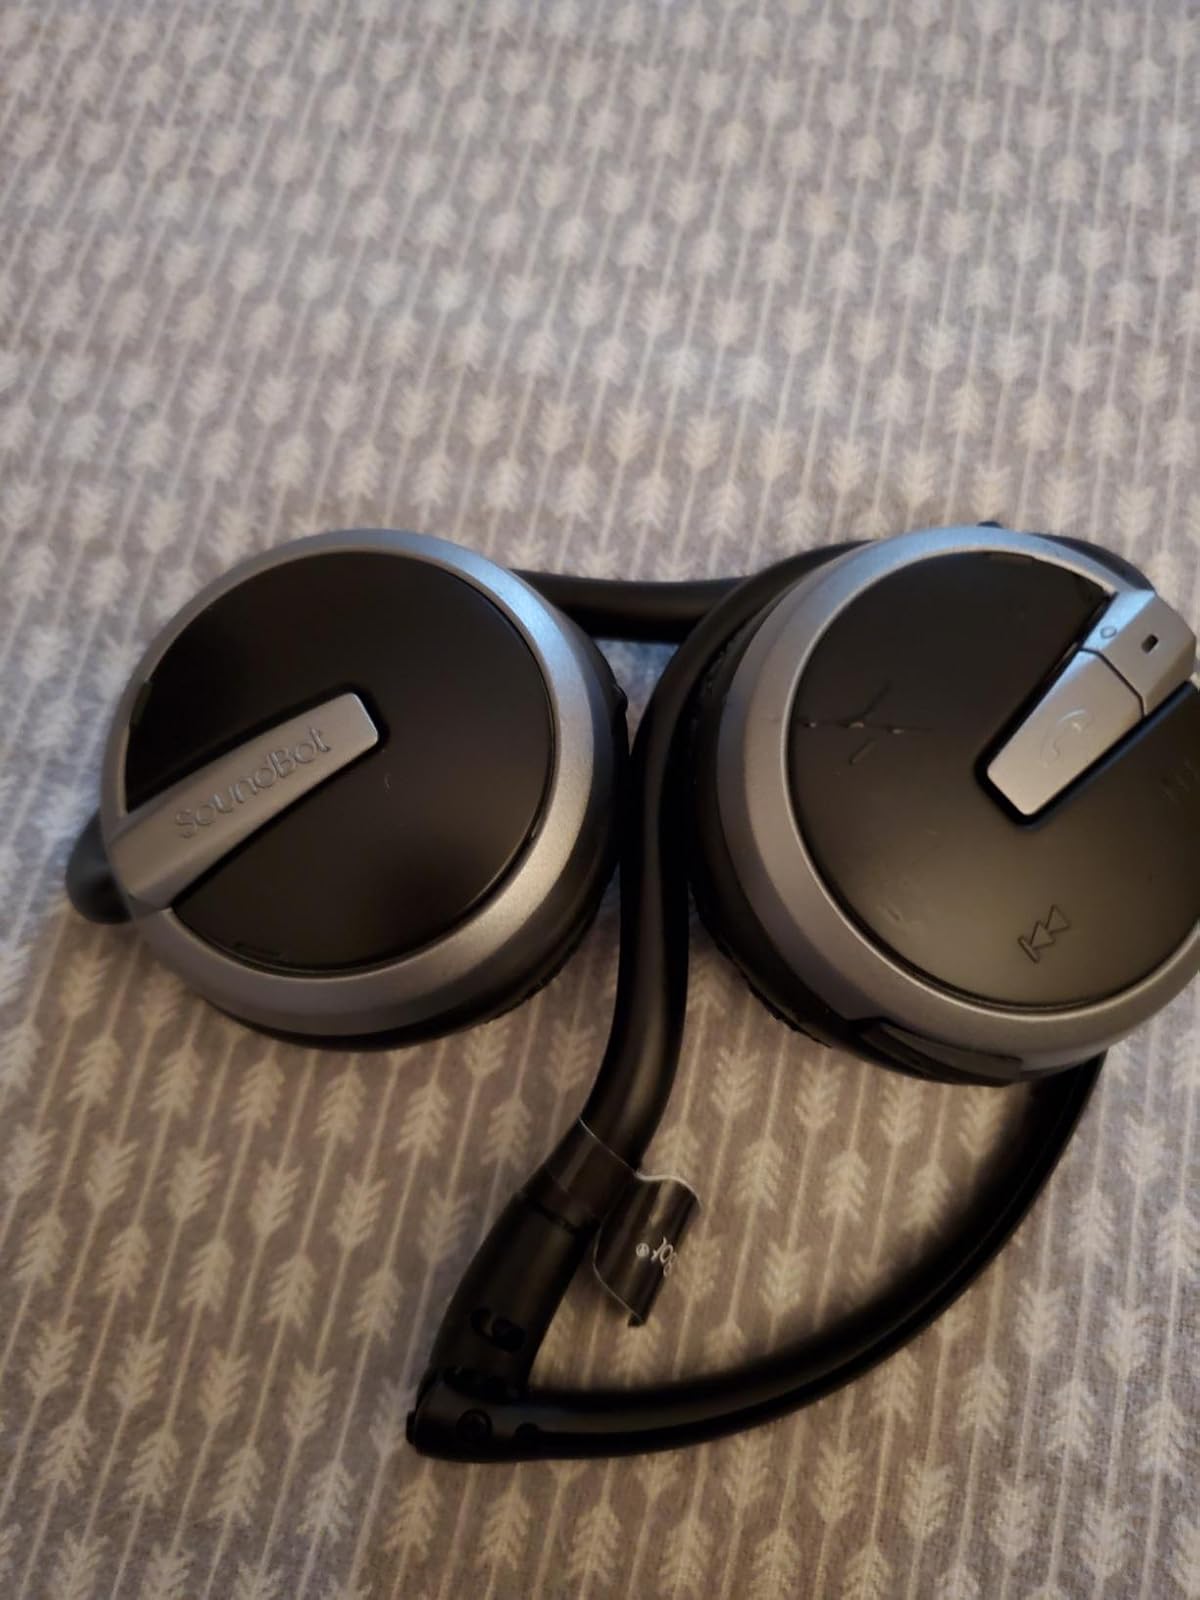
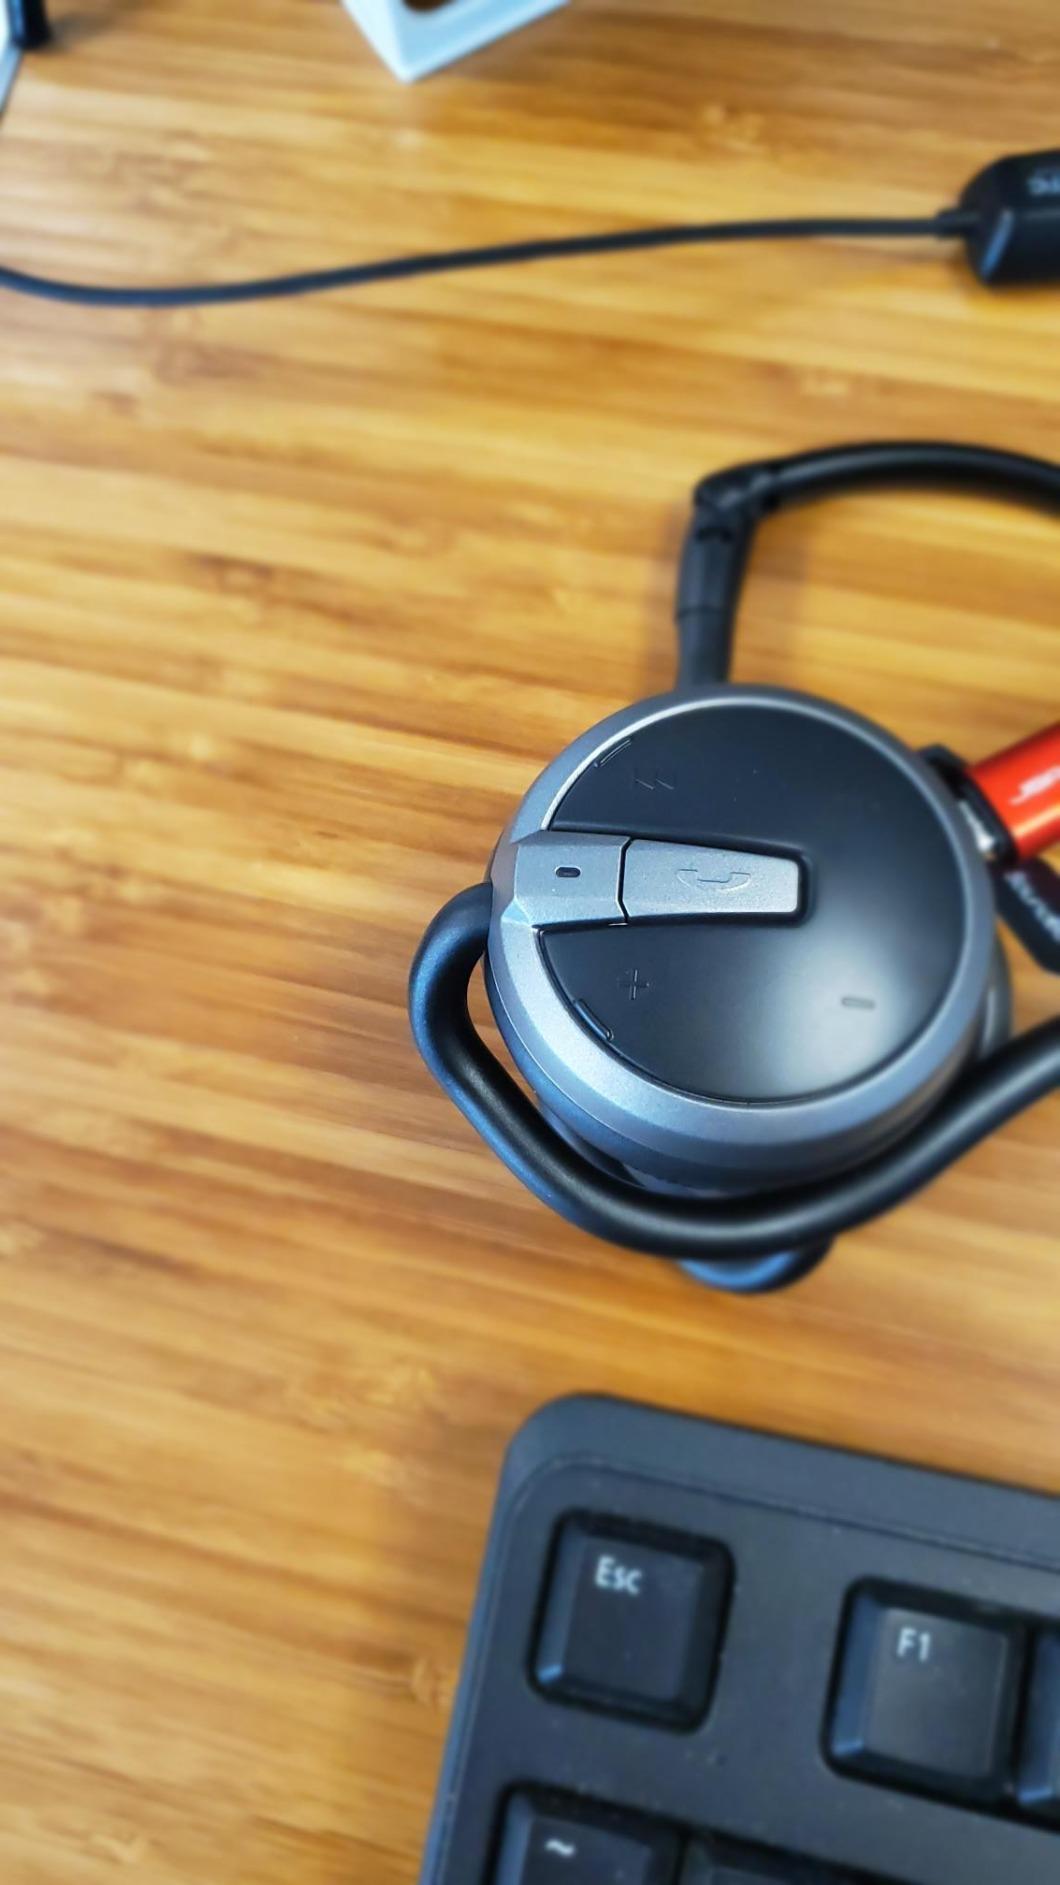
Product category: headphones
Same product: yes